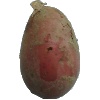
Label: red_potato